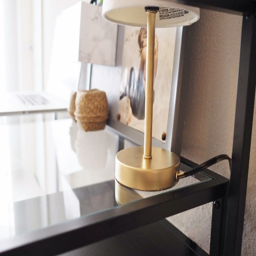
this gold chair & lamp diy is a cost effective way to dress up basic furniture & household items , elevating them to pieces that are anything but ordinary .